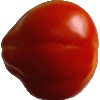
Label: Tomato 1